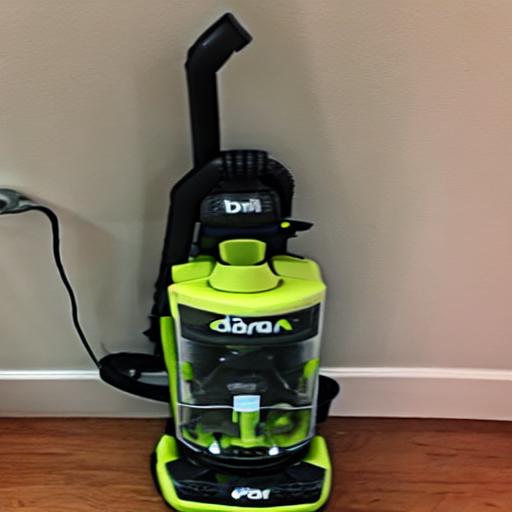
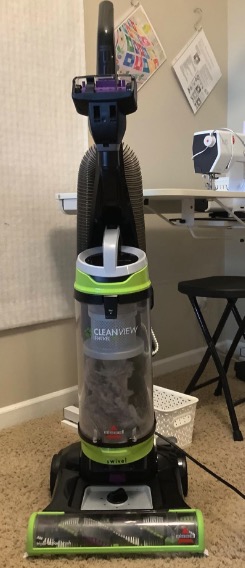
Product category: items_vacuum
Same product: no